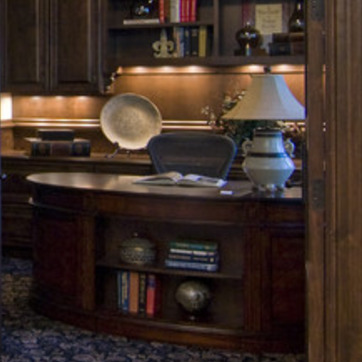
Material: paper